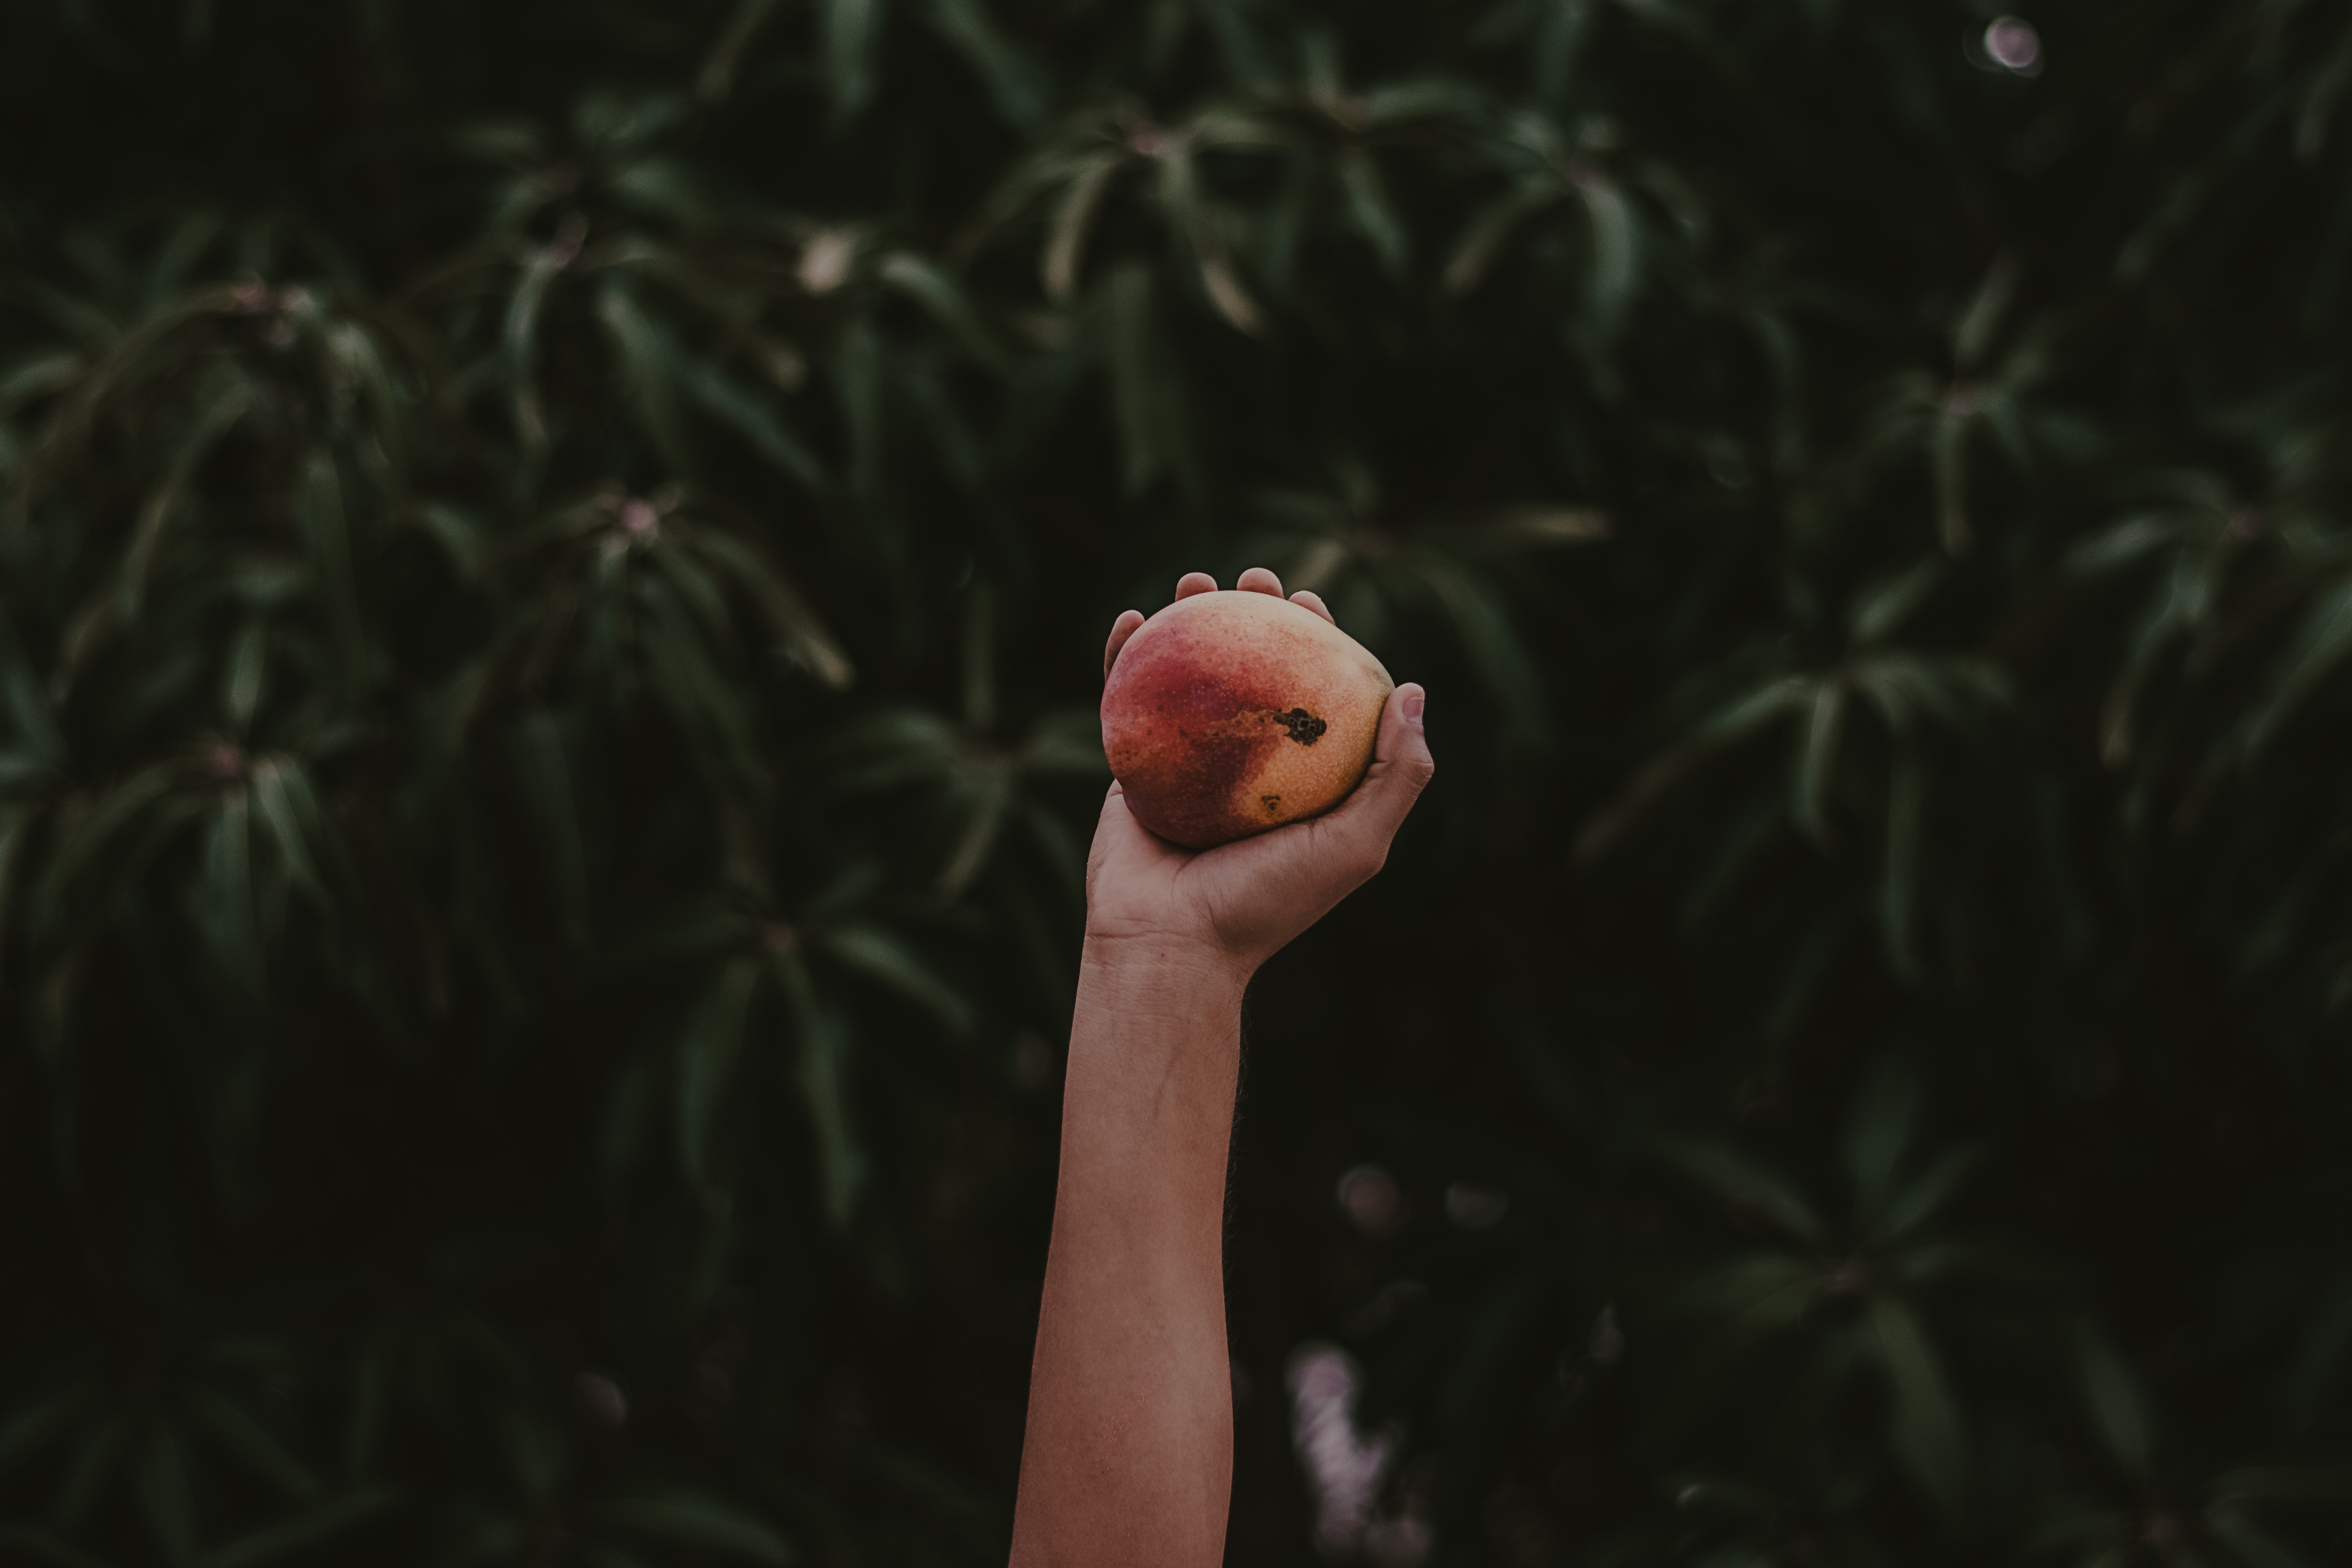
green, hand, finger, arm, human, tree, organism, human body, adaptation, plant, photography, child, thumb, portrait, flower, forest